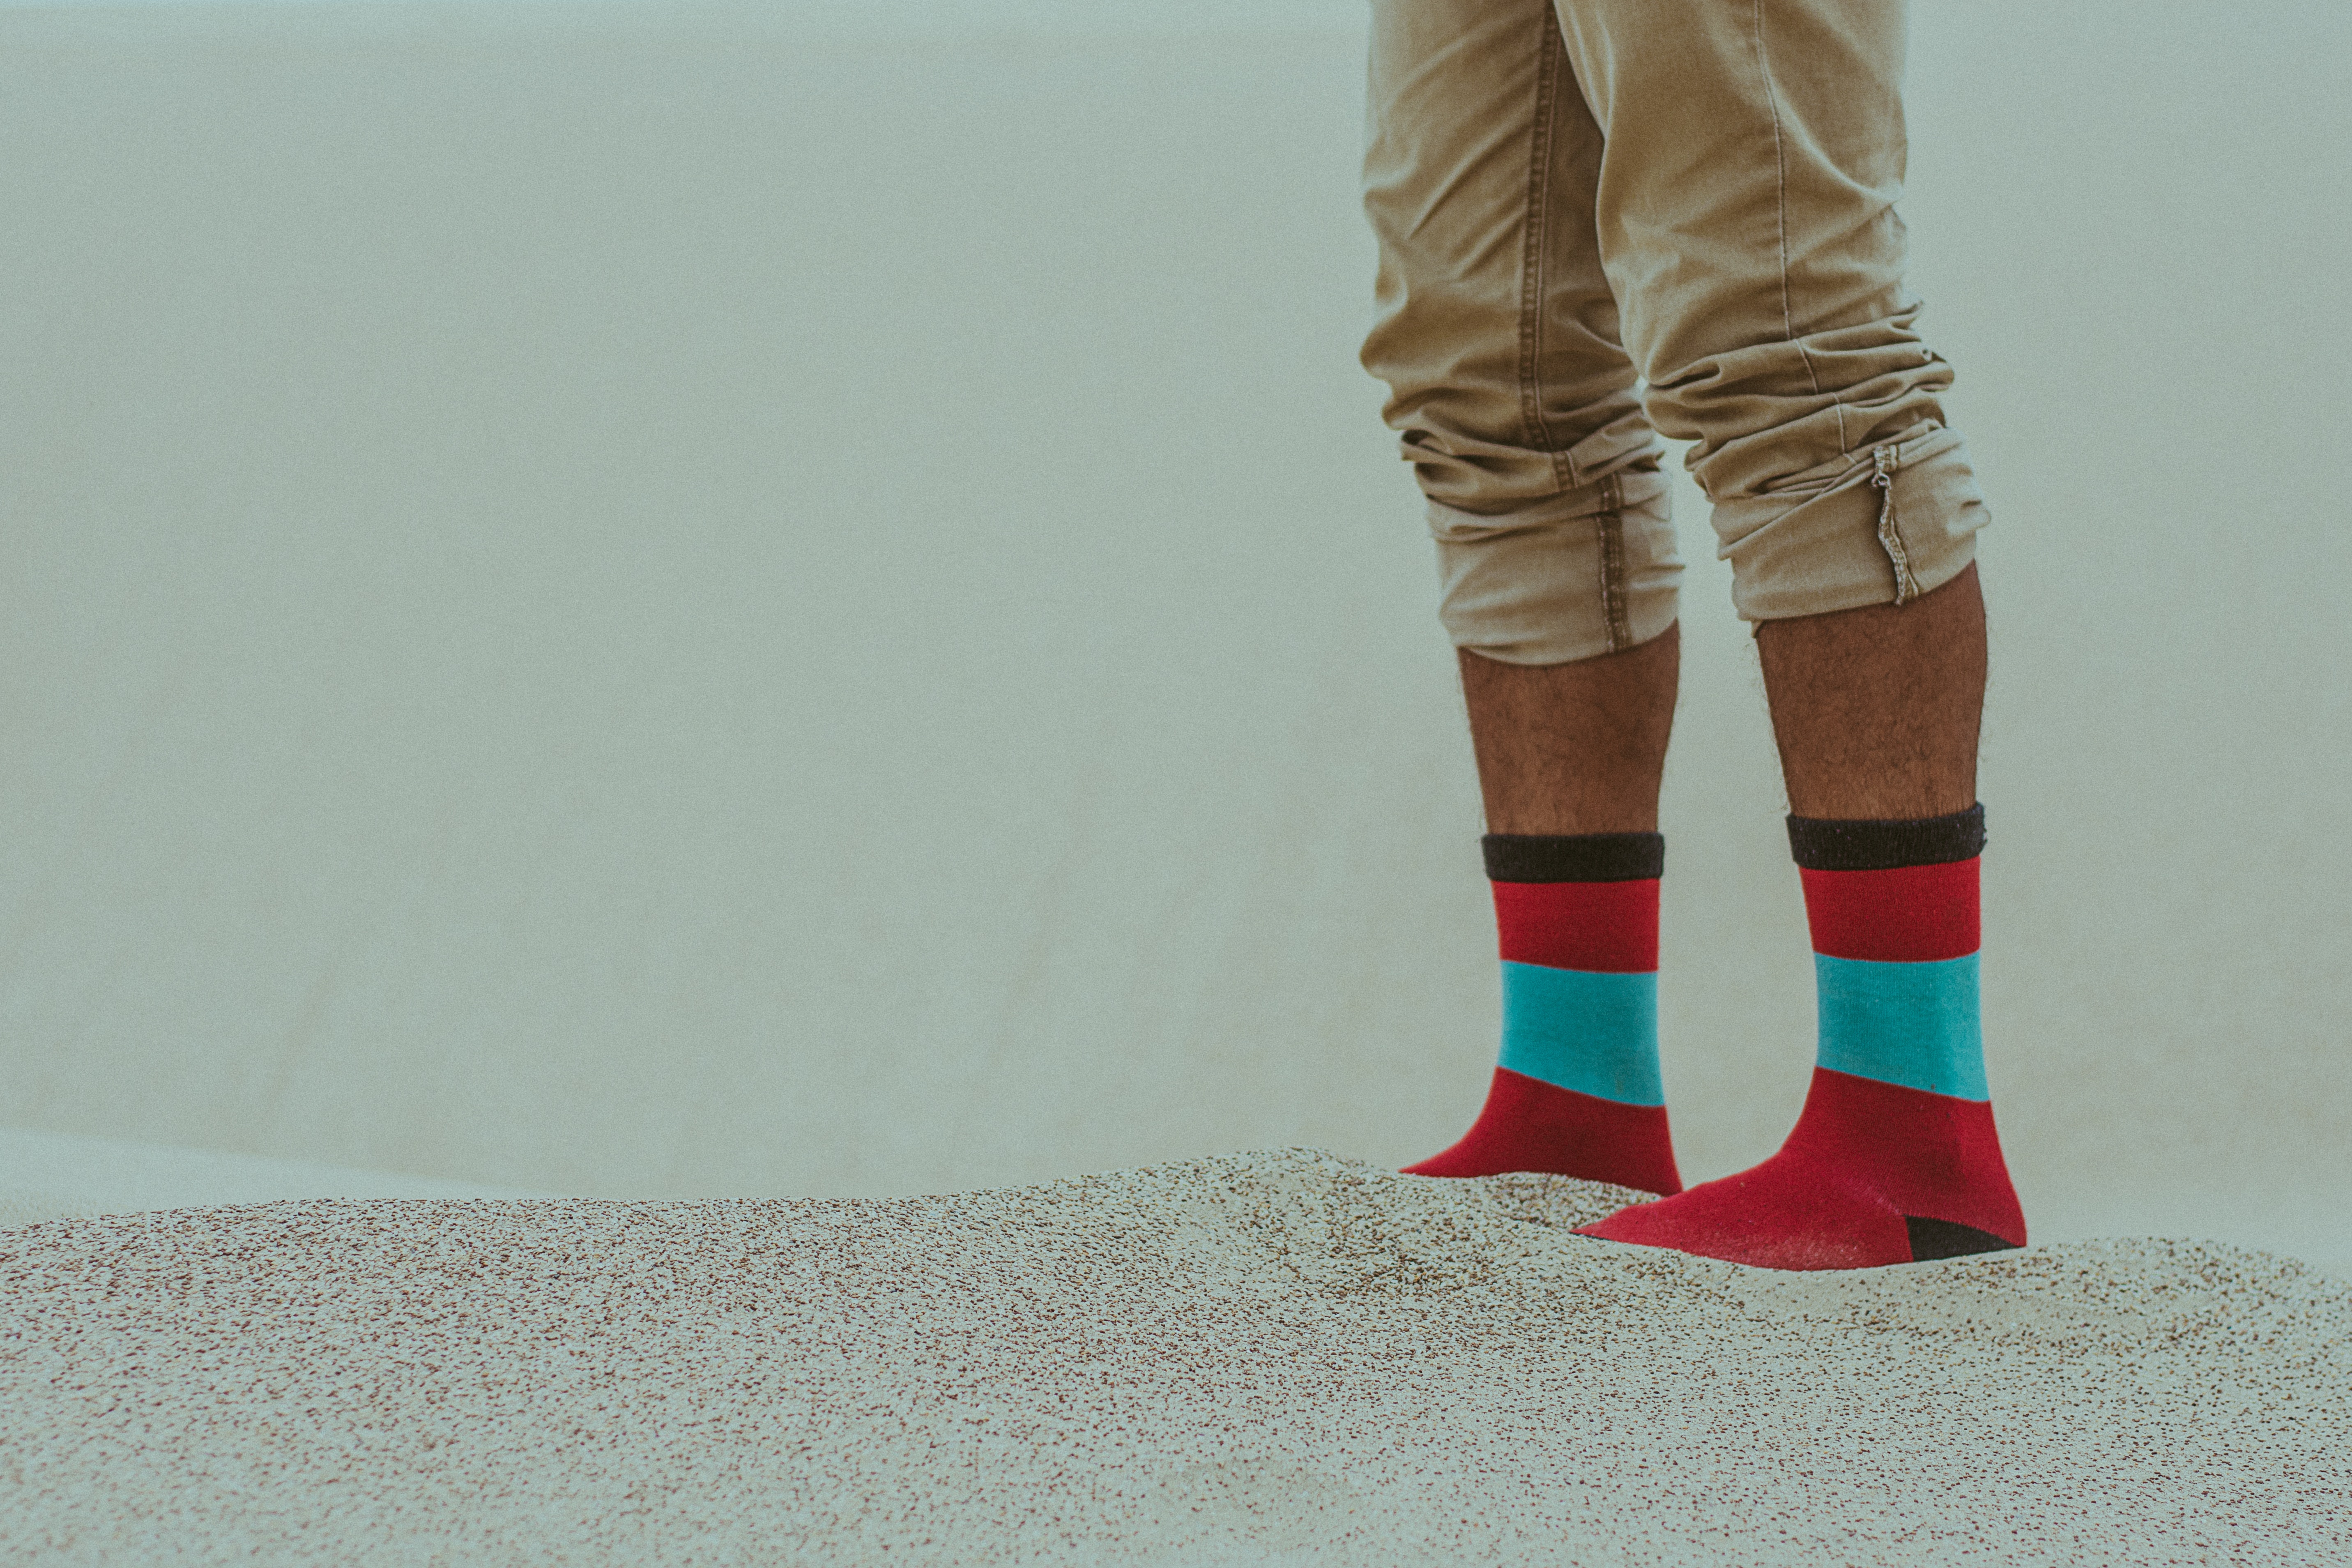
white, red, human leg, sock, footwear, leg, joint, ankle, knee, standing, shoe, calf, human body, beige, foot, textile, thigh, boot, fashion accessory, trousers, sportswear